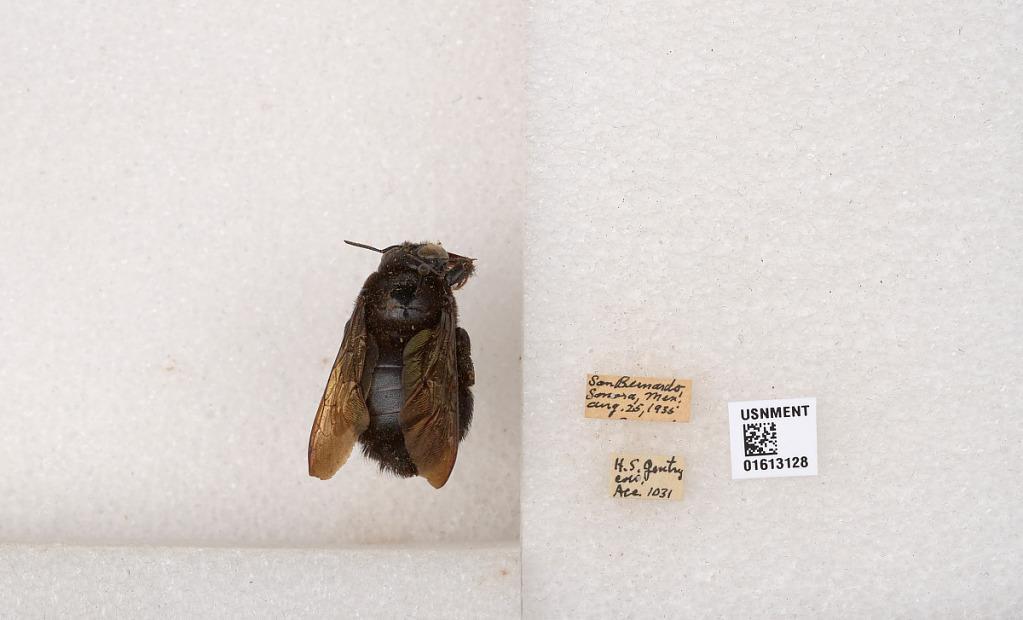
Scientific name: Xylocopa (Neoxylocopa) varipuncta Patton
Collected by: H. Gentry
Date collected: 1935-8-25
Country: Mexico
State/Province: Sonora
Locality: Sonora